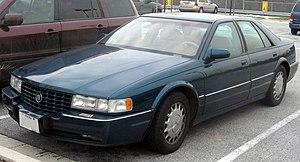
La Cadillac Seville est un modèle d’automobile produite par le constructeur automobile américain Cadillac. C’est une berline de luxe puis de luxe intermédiaire créée en 1975 et construite jusqu'en 2004 en 5 générations. La Cadillac STS lui a succédé.